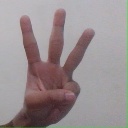
अक्षर: व